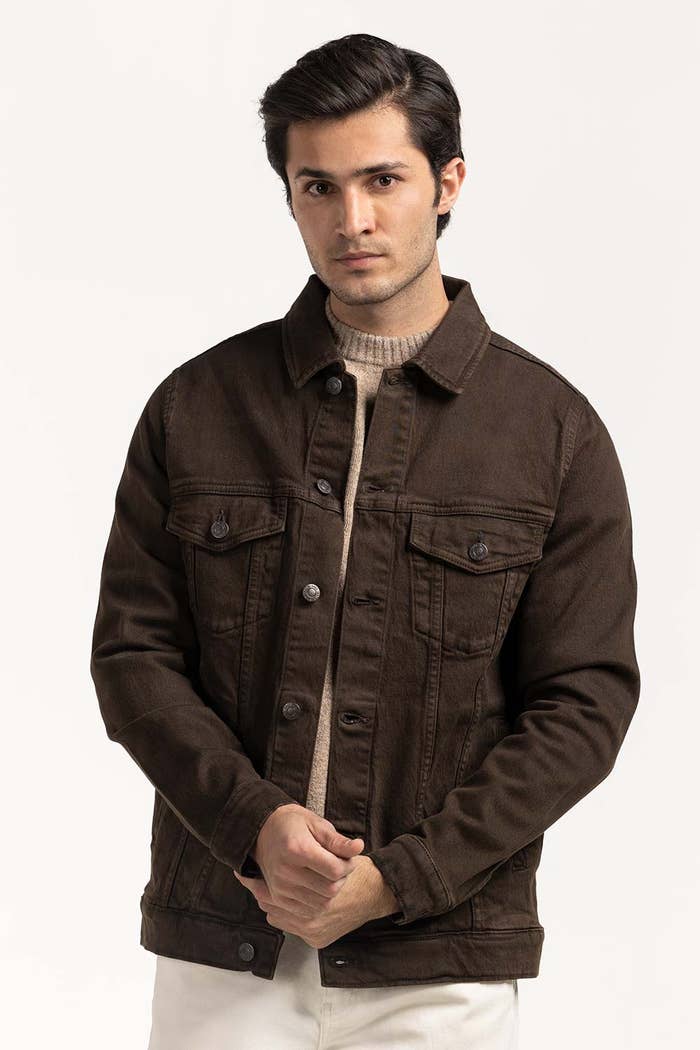
brown slim fit denim jacket